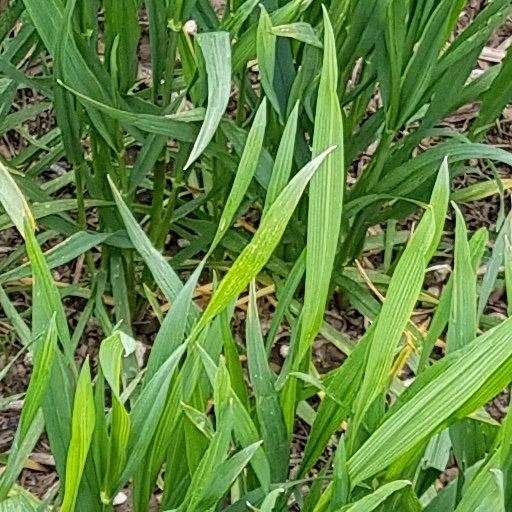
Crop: wheat